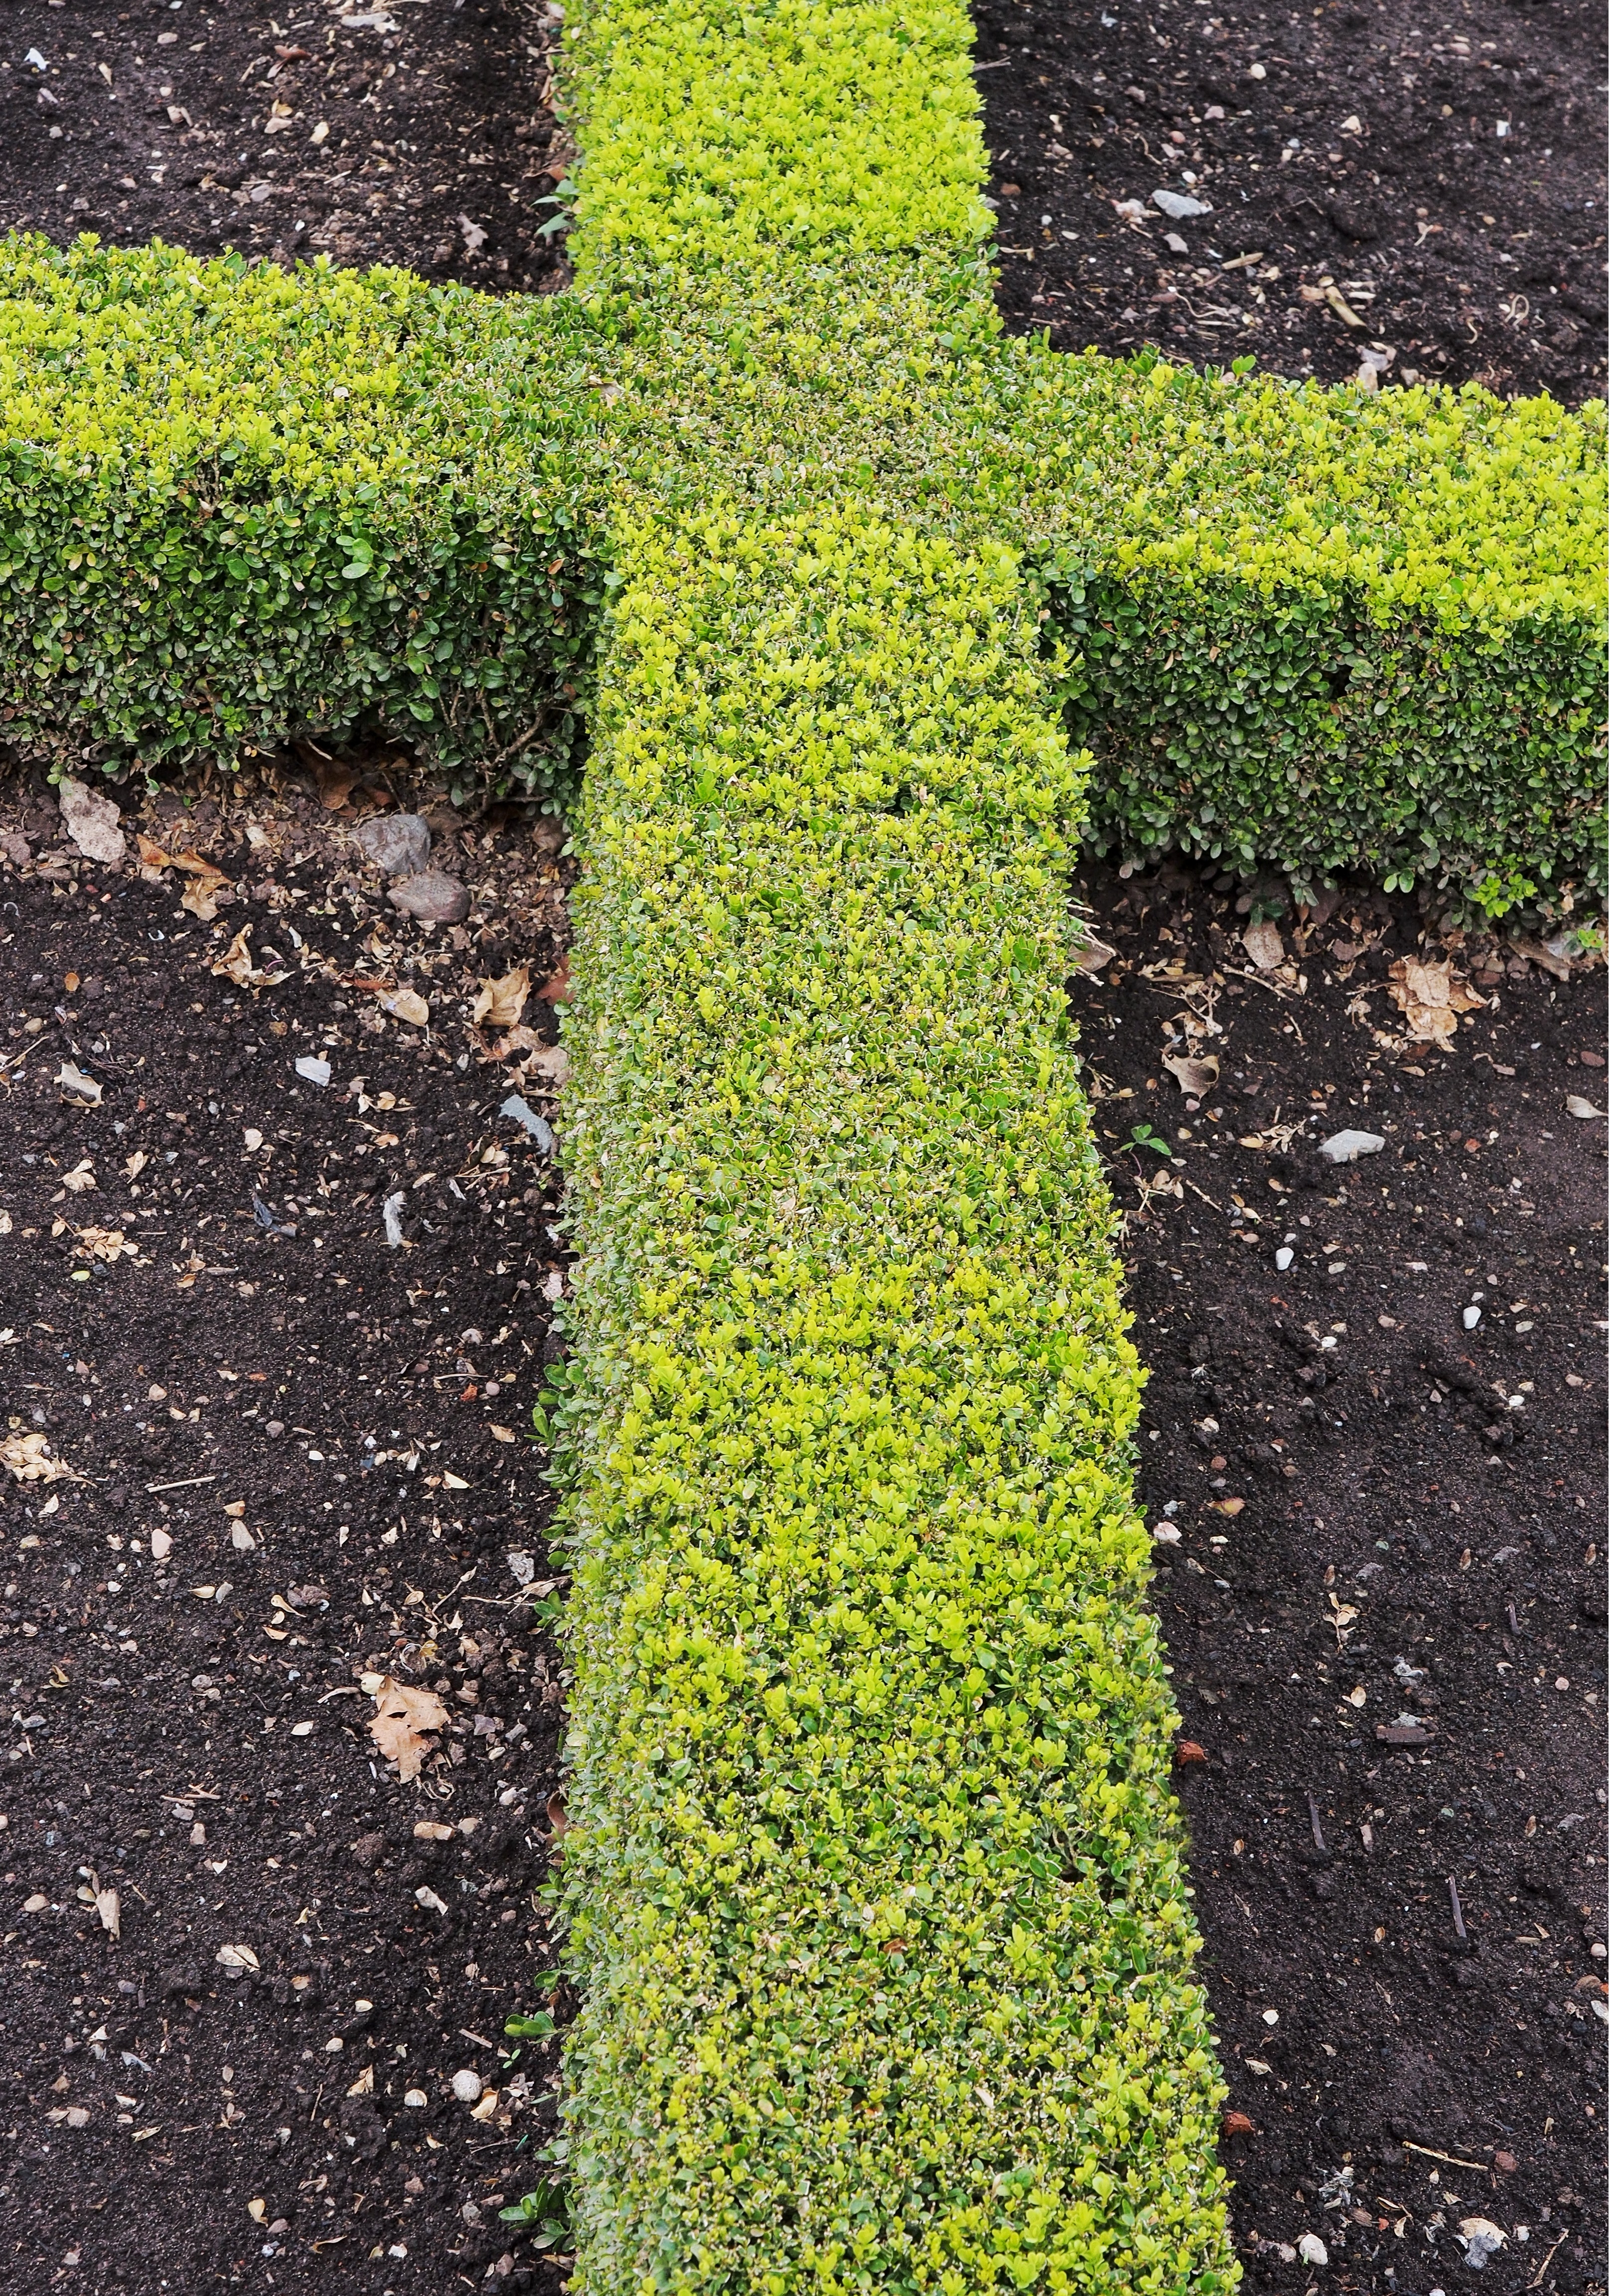
tree, grass, plant, lawn, flower, meeting, green, symbol, religion, soil, botany, church, box, intersection, cross, garden, christian, formal, religious, christ, grace, gardening, bed, faith, shrub, hope, christianity, holy, easter, crucifixion, yard, knot, crucifix, hedge, redemption, belief, flooring, forgiveness, orthogonal, woody plant